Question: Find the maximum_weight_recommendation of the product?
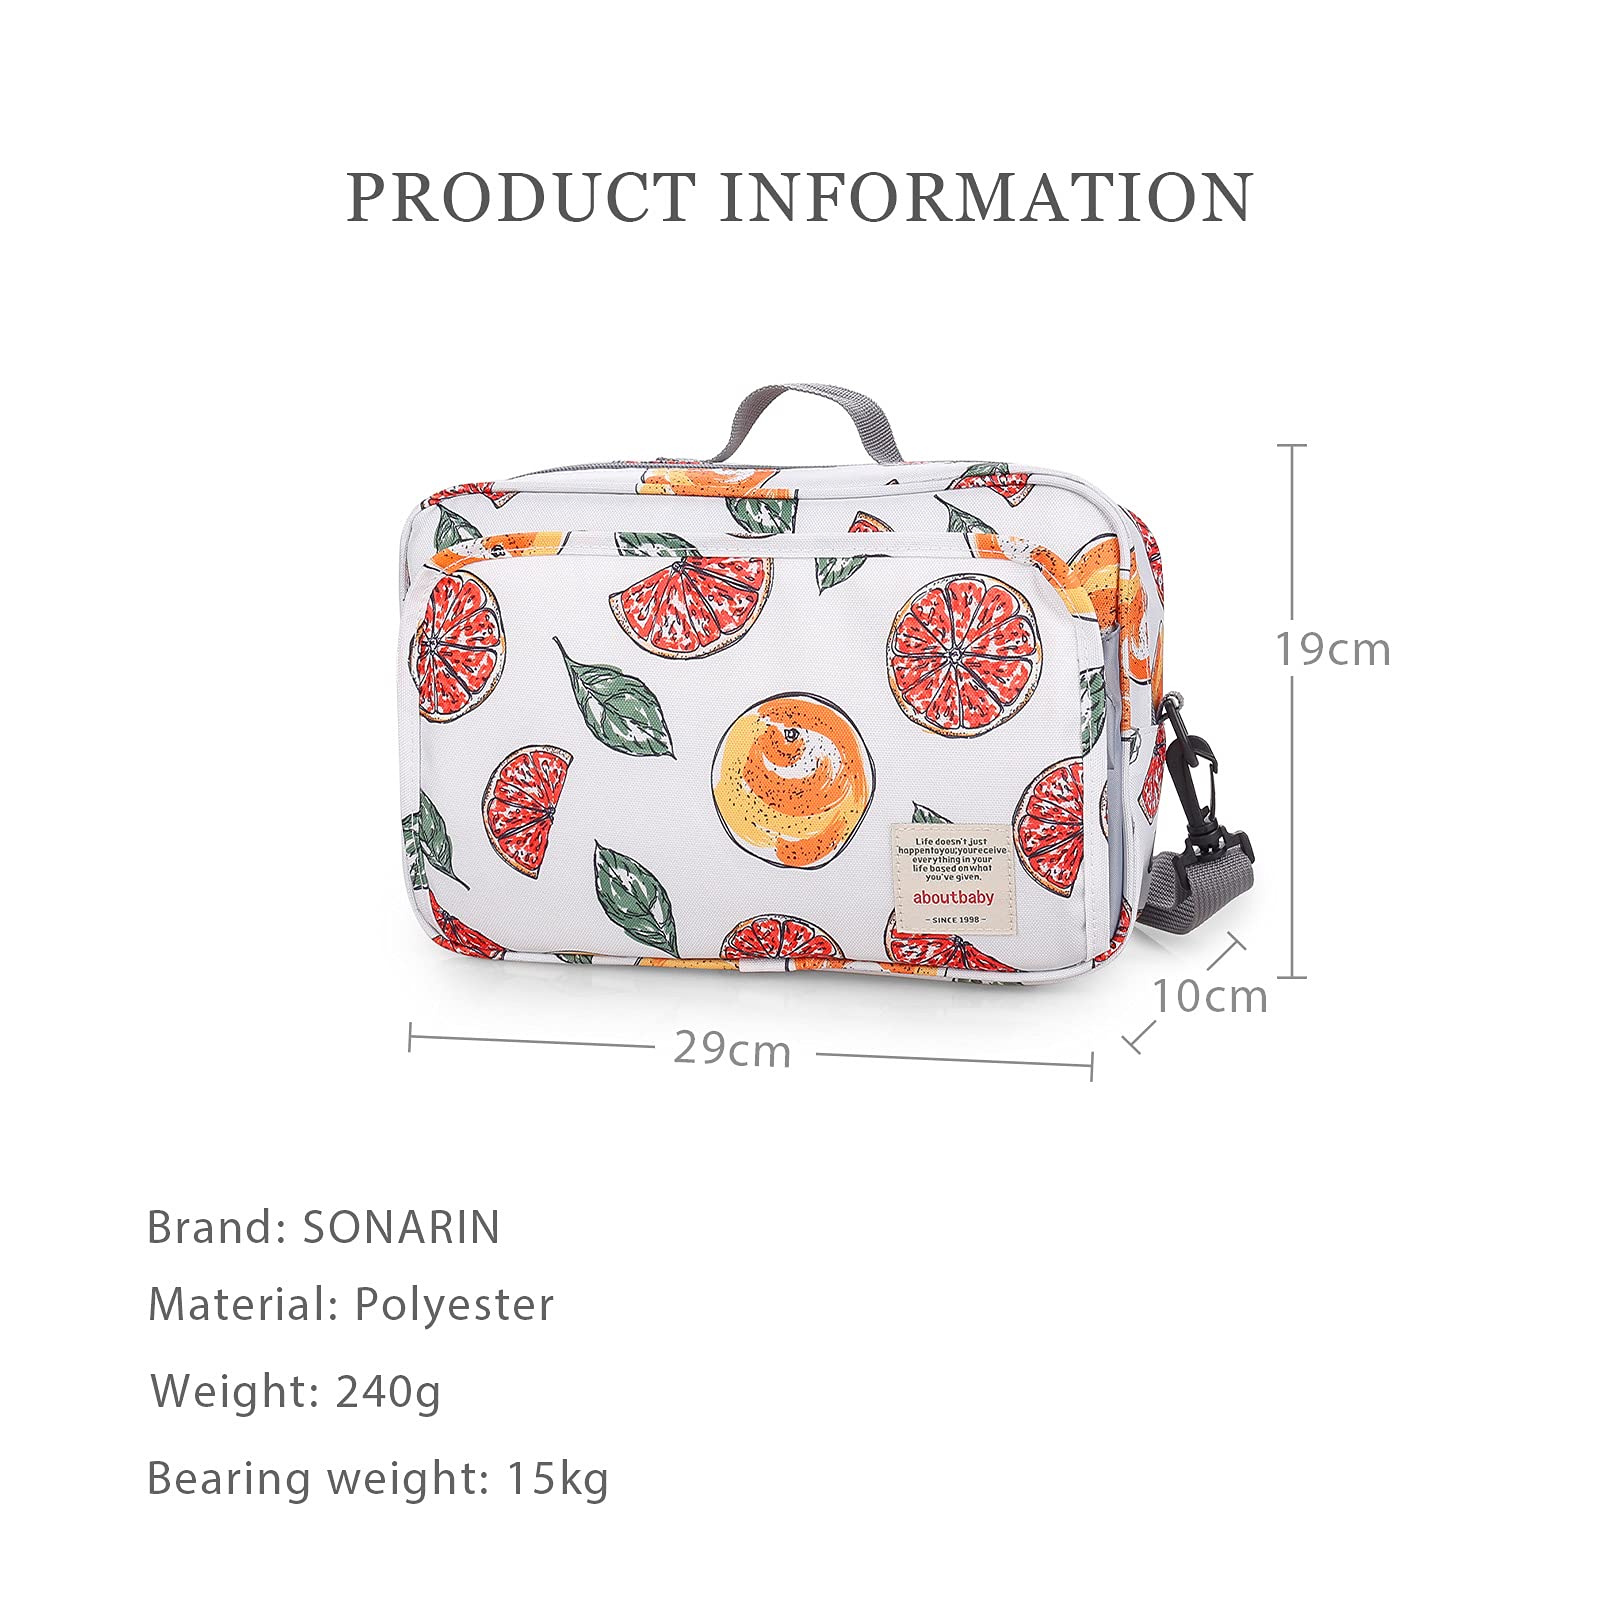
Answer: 15.0 kilogram